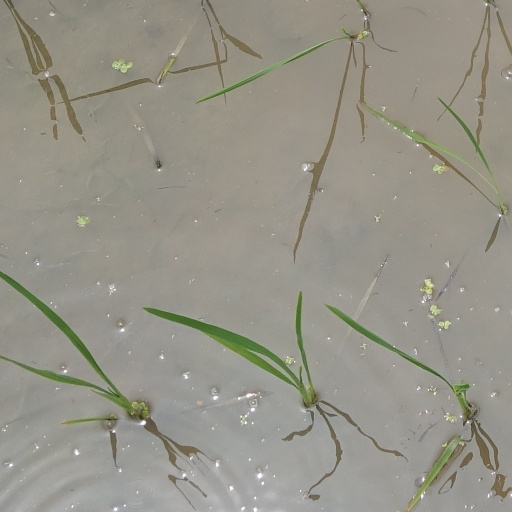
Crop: rice